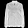
Label: Coat